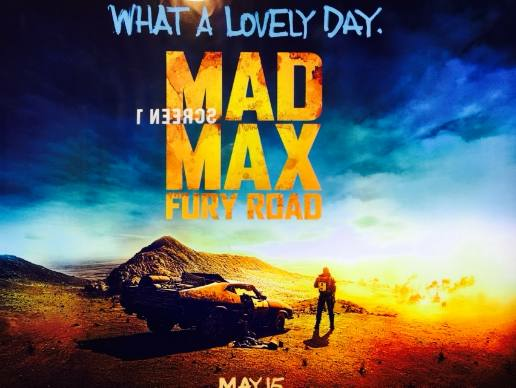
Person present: No